Bobo brand

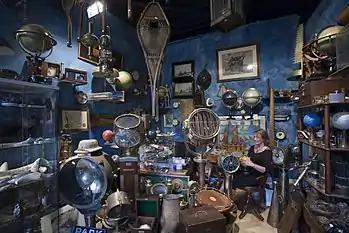
Vintage store

Bobos reject "commercial" values for the sake of "natural" values. These values are reflected in their consumption patterns. Their consumption is part of their process of self-creation, aimed at claiming their status. In this perception consumption becomes a symbolic act rather than a necessity.